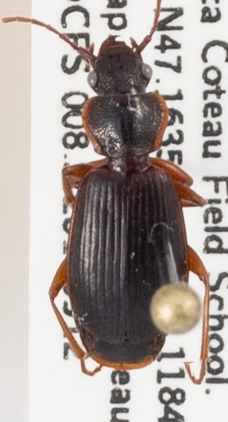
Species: Cymindis cribricollis
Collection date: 2017-09-12
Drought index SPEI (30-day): -0.39
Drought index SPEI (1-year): -0.71
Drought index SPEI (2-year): -0.17